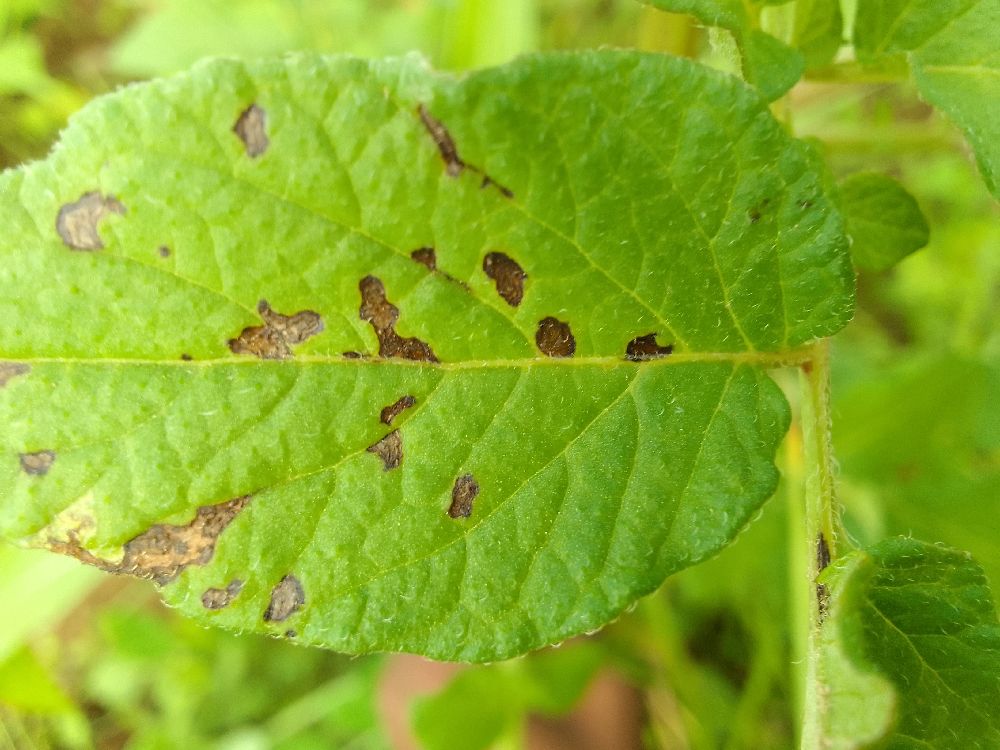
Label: Early blight